Renault 5

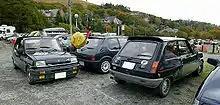
Renault 5 Alpine

The Renault 5 Alpine was one of the first 'hot hatches' launched in 1976 – two months before the original Volkswagen Golf GTi. The right-hand drive 5 Alpine was shown at the British Motor Show in 1978, with sales from 4 April 1979 in the U.K. – but as the Renault 5 "Gordini", because Chrysler Europe already had the rights to the name "Alpine" in the U.K. They had just used it on the Chrysler Alpine, the U.K. badged RHD Simca 1307, introduced at that time. It was months before the 1976 VW Golf GTi right-hand drive, which took Volkswagen three years to convert to RHD.